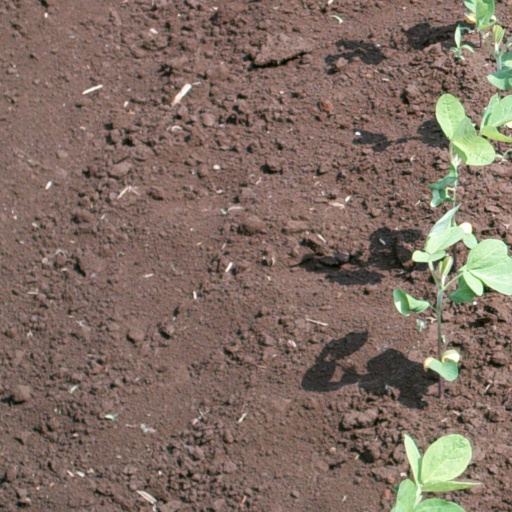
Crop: soybean